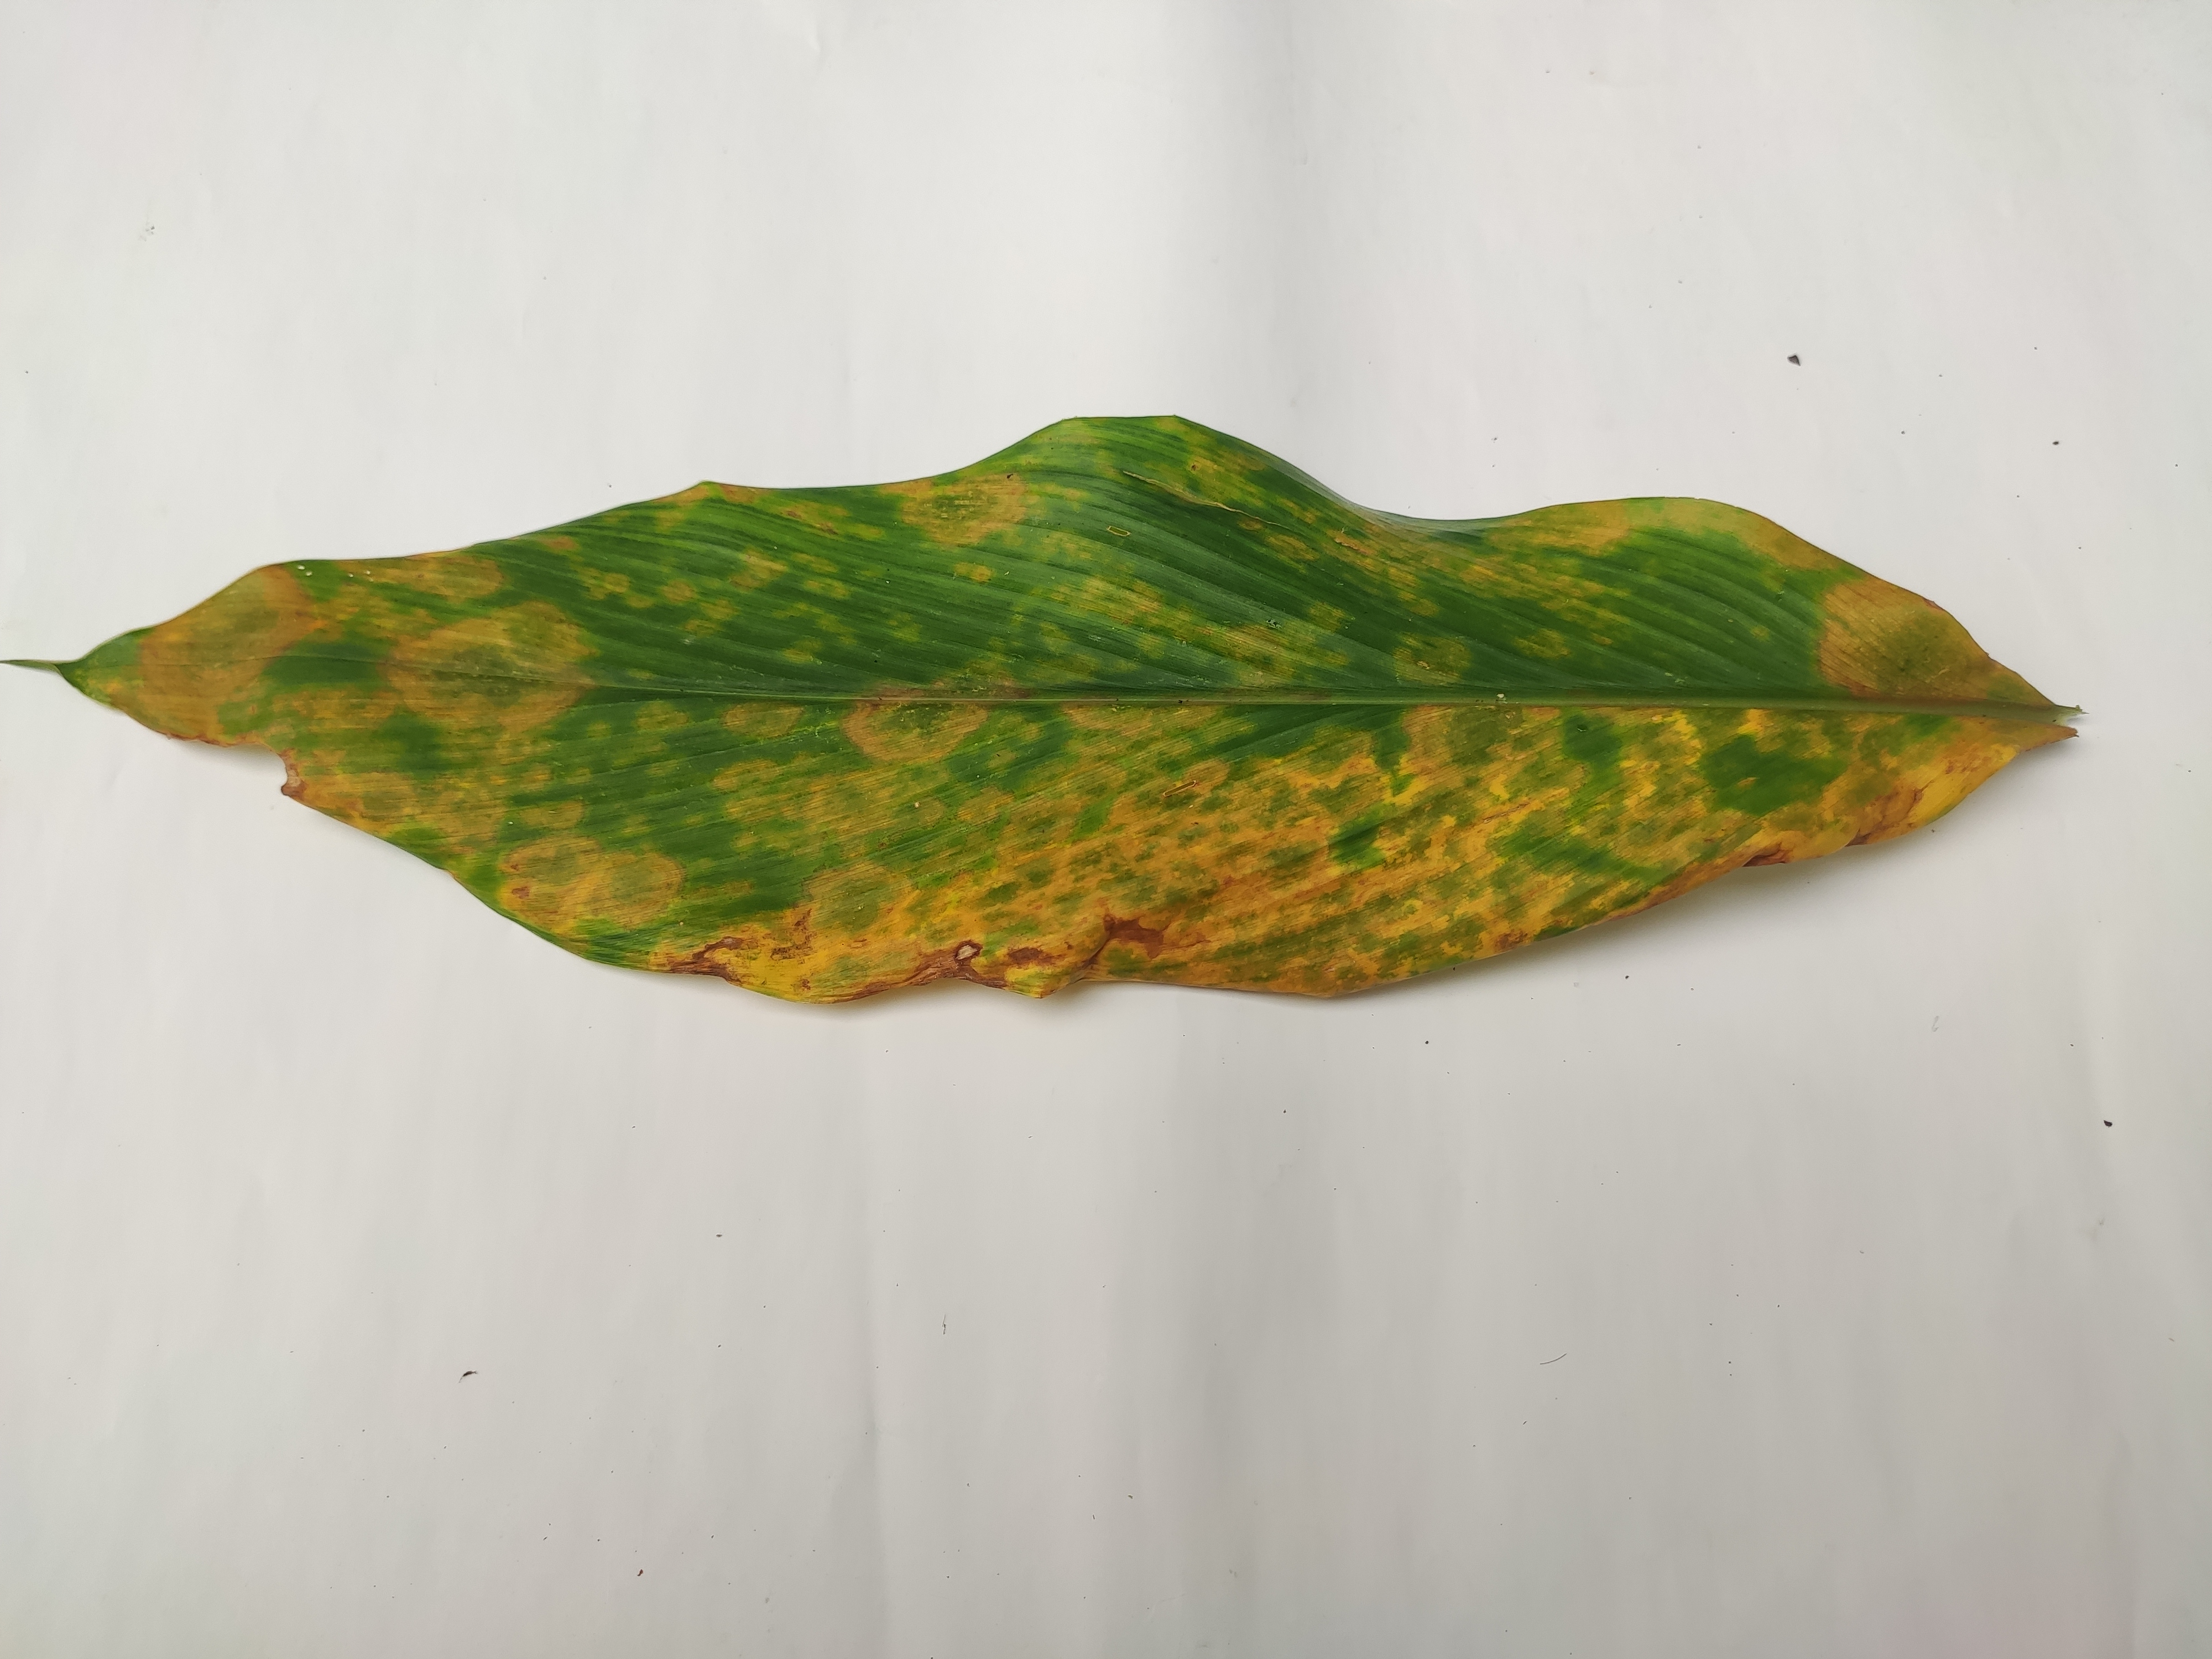
Label: Leaf_Spot